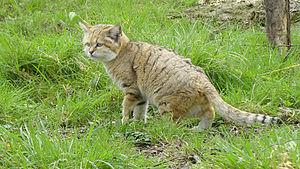
Le Parc des Félins est un parc zoologique français situé sur la commune de Lumigny-Nesles-Ormeaux en Seine-et-Marne, en Ile-de-France.